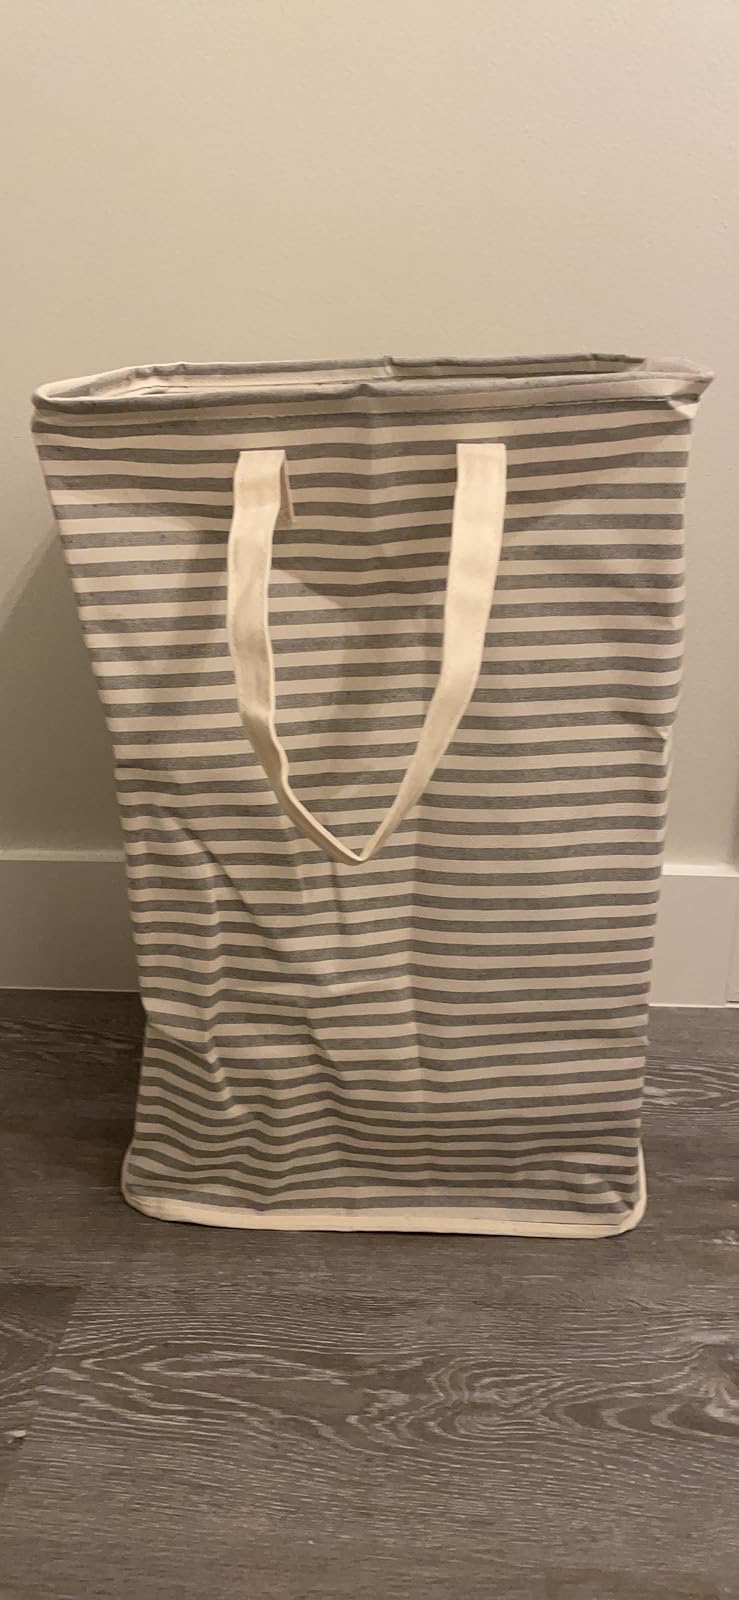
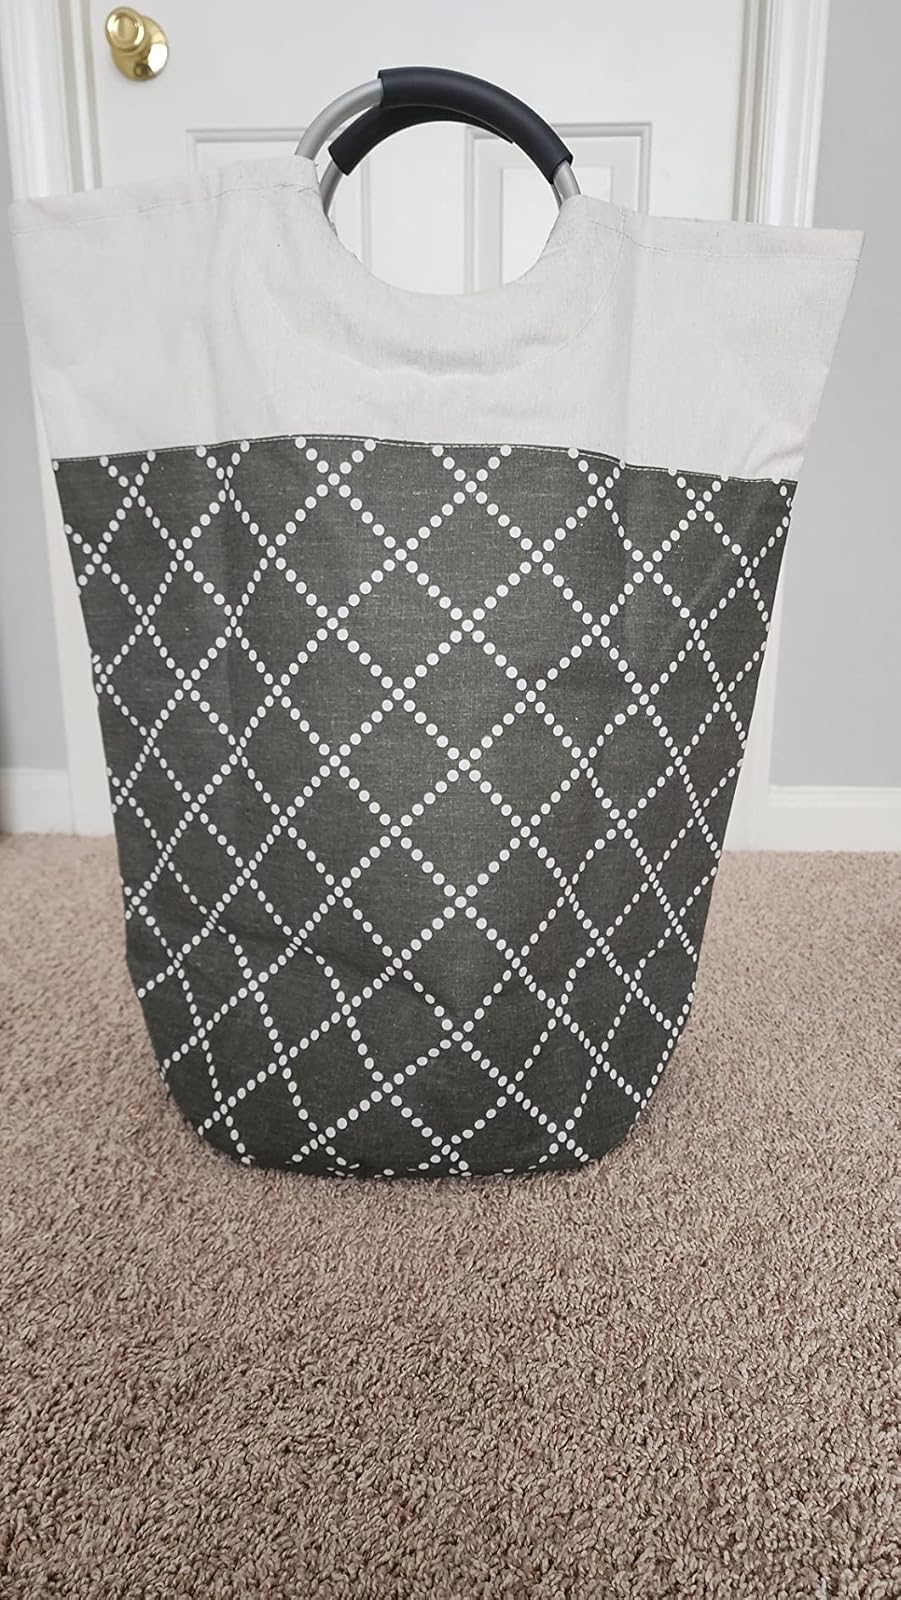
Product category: items_hamper
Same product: no